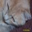
Label: cat